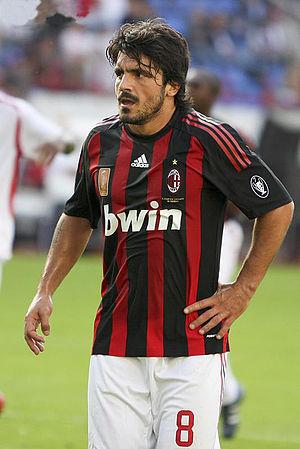
Andrea Pirlo, né le 19 mai 1979 à Flero dans la province de Brescia, est un ancien footballeur international italien devenu entraîneur. Il a évolué au poste de milieu de terrain du milieu des années 1990 à la fin des années 2010. Le 8 août 2020, il est nommé entraîneur de l'équipe première de la Juventus Turin suite au limogeage de Maurizio Sarri.
Gennaro Ivan Gattuso, né le 9 janvier 1978 à Corigliano Calabro, est un ancien footballeur international italien, reconverti entraîneur. Il est bien connu pour son caractère bien trempé et son acharnement défensif sur le terrain, qui lui a donné en italien son surnom de Ringhio. Il est actuellement l’entraîneur du SSC Naples depuis le 11 décembre 2019.